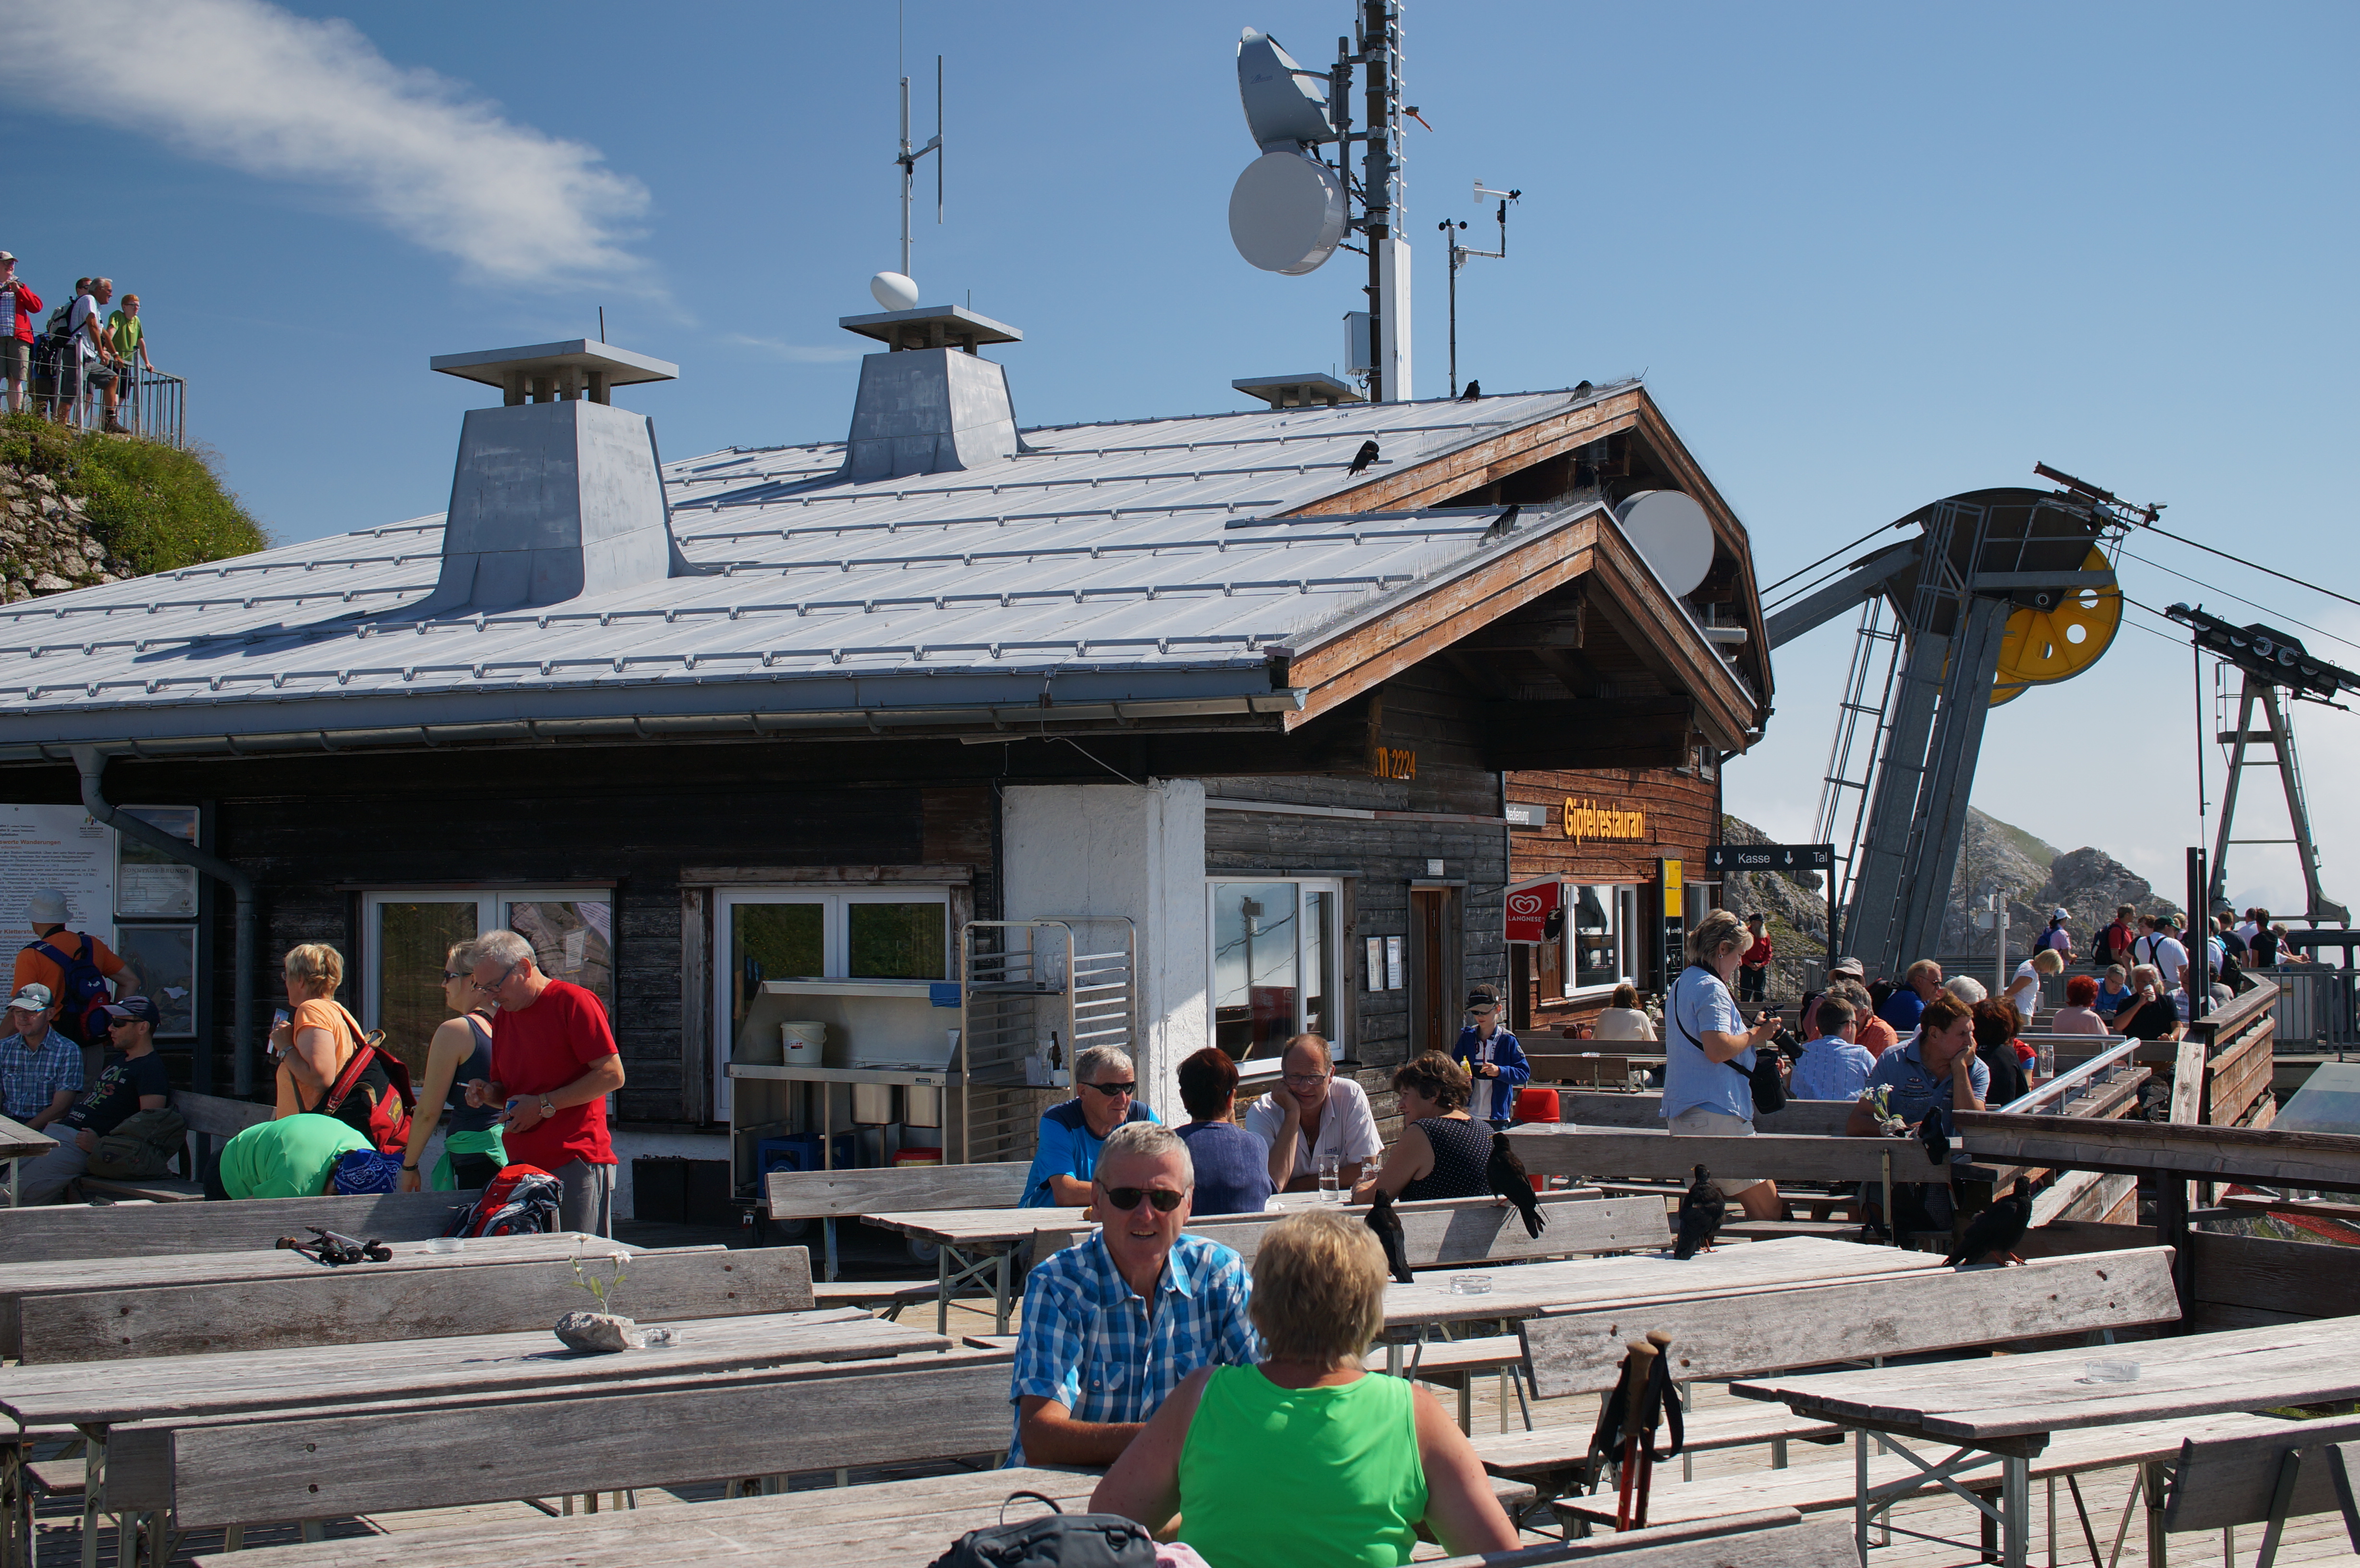
vacation, tourism, 2015, germany, deutschland, sony, bayern, sigma, nex, nex6, lenstagged, steffenzahn, 30mm, sigma30mm28exdn, sigma30mmf28, sigma30mmf28dn, sigma30mm, oberstdorf